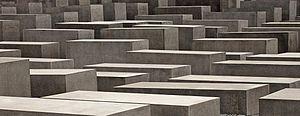
La sculpture commémorative est un type de sculpture qui marque fortement le territoire et s’adresse à un très large public. La sculpture commémorative induit un rapport au temps en raison de la longue durée promise aux matériaux en lesquels elle s’incarne. Liées à la commémoration d’un événement passé ou d’un personnage historique, s’incarnant dans la célébration et la fête qui rompt avec le rythme quotidien des jours ordinaires. Selon Théophile Gautier « c’est un art robuste qui seul survit à la cité ». À la fin du XVIIIᵉ siècle, les auteurs de l’encyclopédie soulignaient combien la sculpture commémorative était essentiellement liée à cette ambition de lutter contre la finitude de notre destin. Cette fonction commémorative fut souvent asservie à la propagande politique et sous la troisième République on rendra hommage aux grands hommes et aux guerres. Depuis les années 1970, on ne cesse de réinventer la sculpture commémorative toujours porteuse d’une mémoire vive. Il s’agit d’imprimer une physionomie particulière à un lieu qui marque fortement l’espace public.